Alanine transaminase

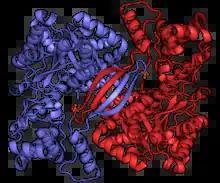
Human alanine transaminase 2 homodimer bound to PLP.

Alanine aminotransferase (ALT or ALAT), formerly alanine transaminase (ALT), and even earlier referred to as serum glutamate-pyruvate transaminase (GPT) or serum glutamic-pyruvic transaminase (SGPT), is a transaminase enzyme that was first characterized in the mid-1950s by Arthur Karmen and colleagues. ALT is found in plasma and in various body tissues but is most common in the liver. It catalyzes the two parts of the alanine cycle. Serum ALT level, serum AST (aspartate transaminase) level, and their ratio (AST/ALT ratio) are routinely measured clinically as biomarkers for liver health.